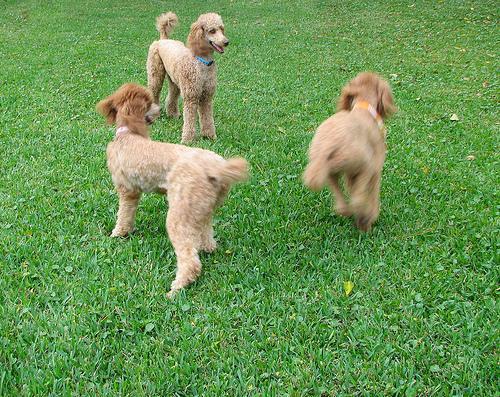
standard_poodle